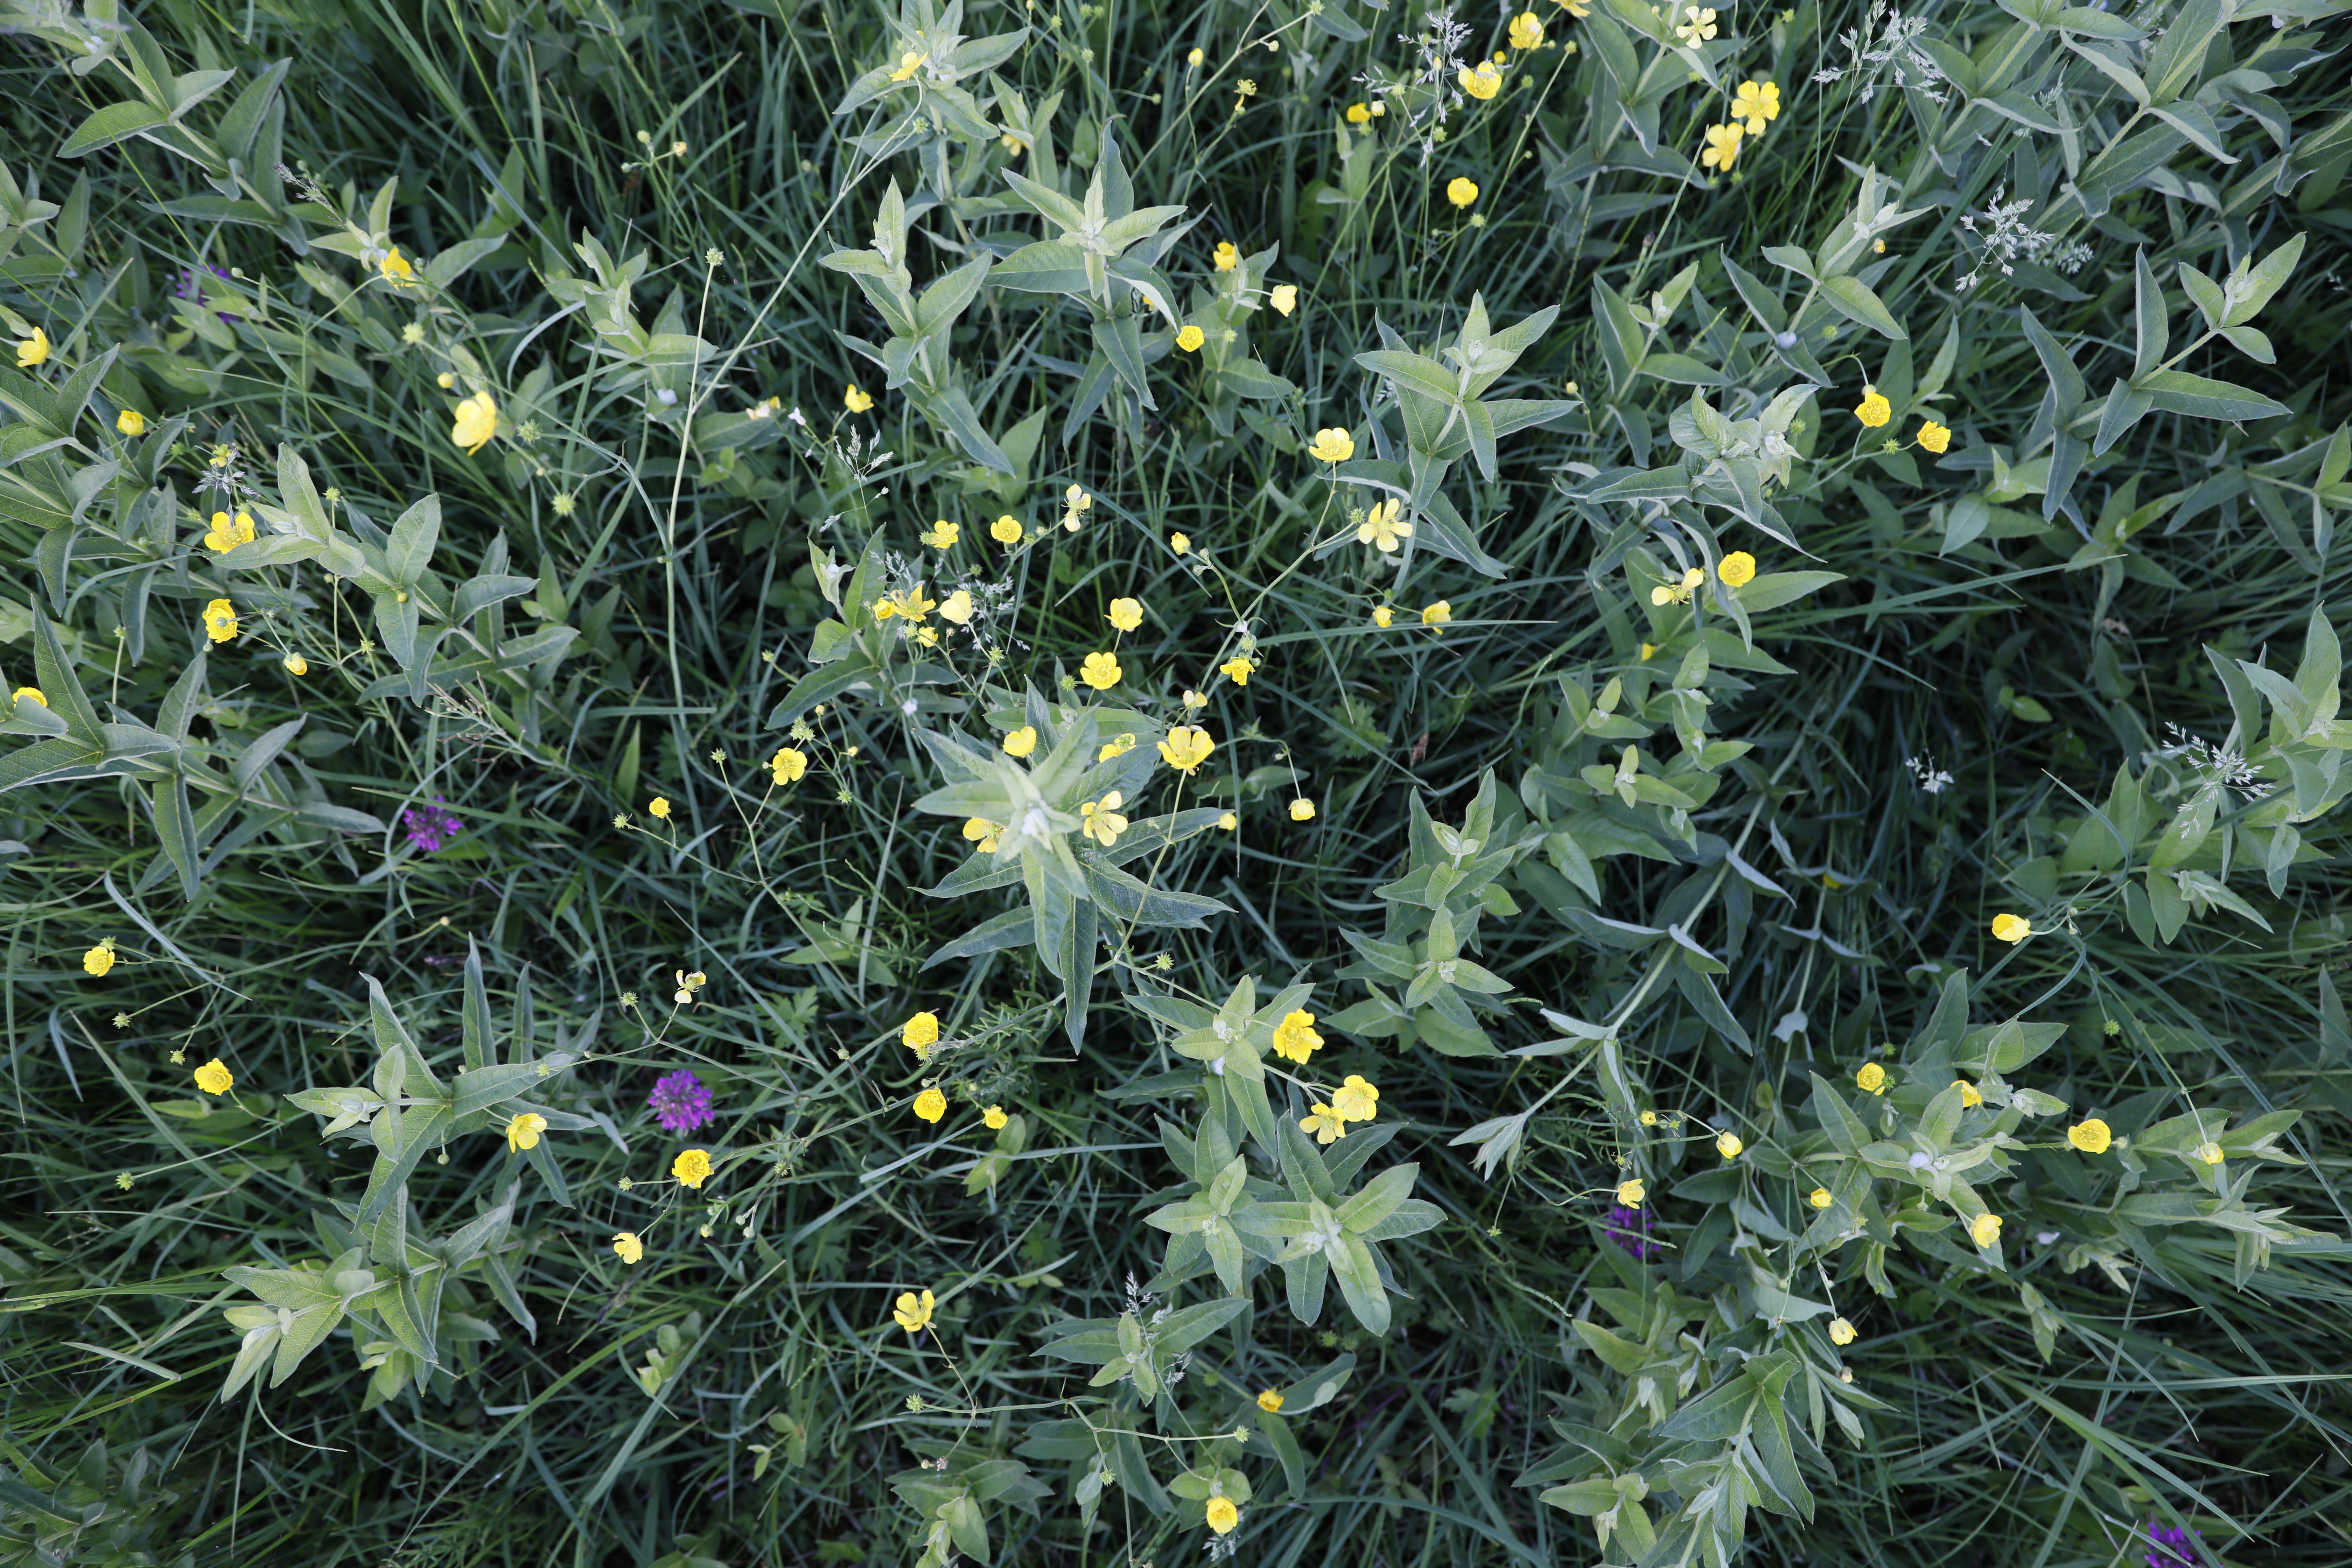
Plant species: Buttercup * (aggregate), Dactylorhiza praetermissa